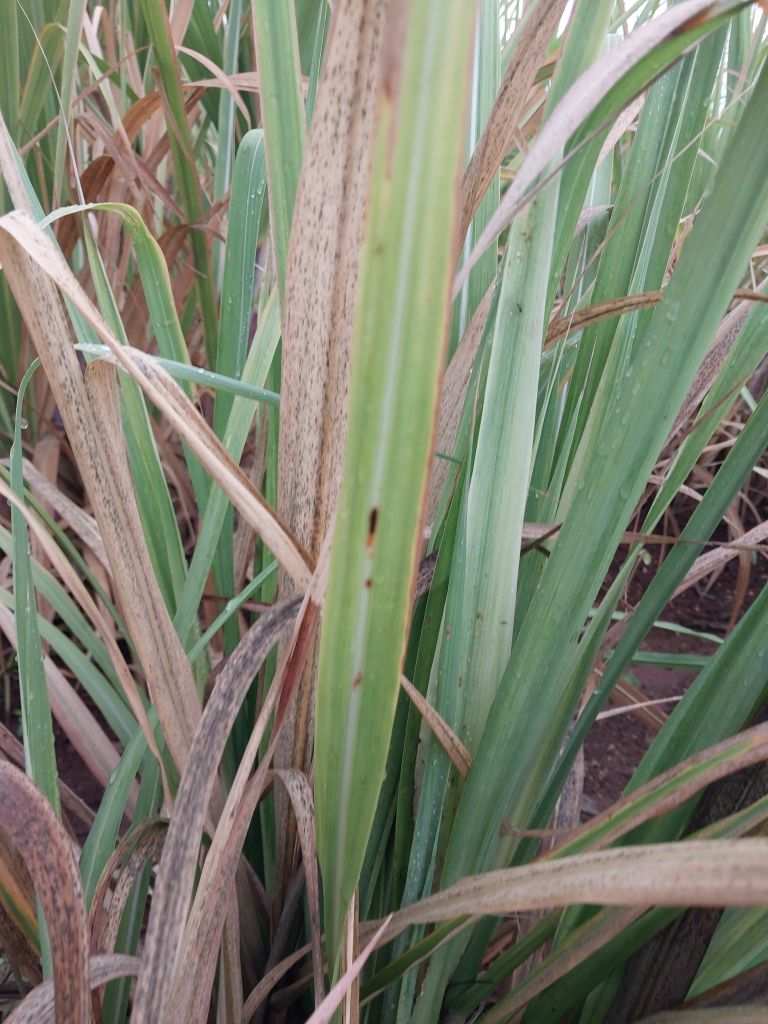
Label: Brown Spot